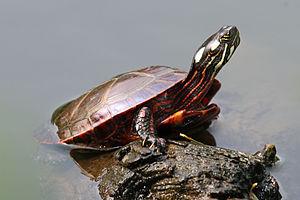
La Tortue peinte est l'une des espèces de tortues les plus répandues d'Amérique du Nord. Elle vit dans les points d'eau stagnante, du sud du Canada à la Louisiane et le Nord du Mexique, et de l'Atlantique au Pacifique. C'est la principale tortue présente sur cette aire de répartition. C'est l'unique représentante du genre Chrysemys, appartenant à la famille des Emydidae. Des fossiles prouvent son existence depuis au moins 15 millions d'années. Elle comporte quatre sous-espèces — C. p. picta, C. p. dorsalis, C. p. marginata et C. p. belli — qui ont divergé au cours de la dernière glaciation.
Les reptiles au Québec se classent dans deux ordres : Testudines — les tortues et Squamata — les serpents. Il y a onze espèces de tortues classées en cinq familles dont deux espèces exotiques. Les serpents sont au nombre de neuf classés en deux familles, comprenant une espèce dans la présence reste à confirmer.